Broadway–Flushing, Queens

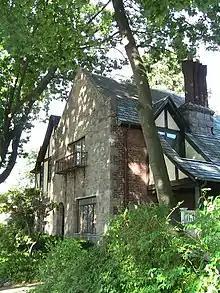
House in the historic district

Houses in Broadway–Flushing reflect many classic Revival styles from the Eclectic Period, most commonly Colonial and Tudor, as well as Arts and Crafts, American Foursquare and Art Deco, on relatively large properties. In order to preserve the park-like character of the neighborhood, the developer placed restrictive covenants on the properties that ban front yard fences, front-yard garages and flat roofs among other restrictions. In 1964, the Broadway–Flushing Homeowners Association was incorporated in New York State as a Not-For-Profit Corporation. This association of homeowners remains actively involved in the affairs of this community and has regular meetings between homeowners, business owners and government officials. The association continues to enforce the Rickert-Finlay restrictive covenants in order to protect their community from development that is not covered under New York City zoning or building ordinances. In large measure, the area is an excellent example of early to mid-20th Century development of a suburban enclave within an urban setting, or ""rus en urbe"" as described by urban planners of the period. As this neighborhood enters its second century, a small number of houses within the original Rickert-Finlay tract have been sold and redeveloped. Despite these changes, the neighborhood maintains its architectural integrity and a stately, suburban character.